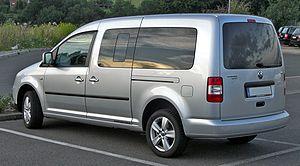
Le marché automobile français a progressé de 3,2 % en 2007 avec 2 064 543 véhicules vendus.